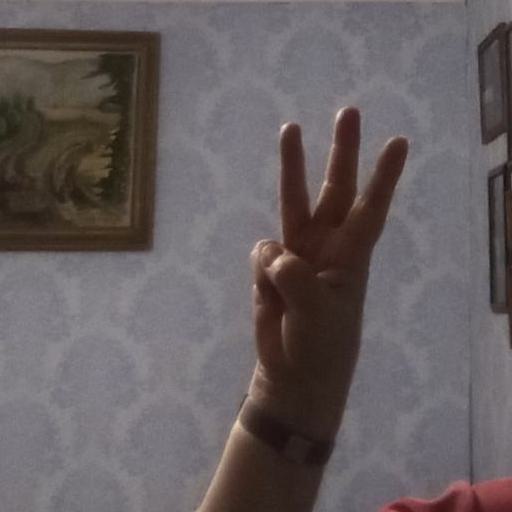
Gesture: three